L&N Federal Credit Union Stadium

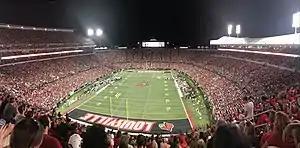
A game at Cardinal Stadium in October 2018

At the north end of the stadium is the Howard Schnellenberger Football Complex, which houses the football offices and the conditioning center for the football team. The seating expansion in the North end zone is loosely based on the North end zone seating structure of the NFL's Seattle Seahawks Lumen Field. In 2006 the $10 million Trager Center, an indoor practice facility opened just north of the Schnellenberger Complex, providing a dry and warm area to allow undisrupted practices in Louisville's highly variable weather.